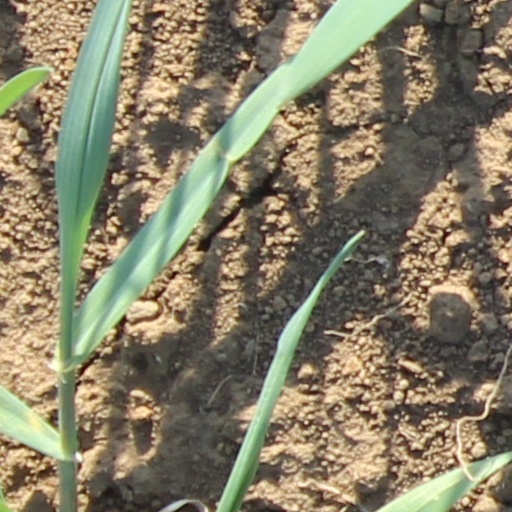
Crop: wheat